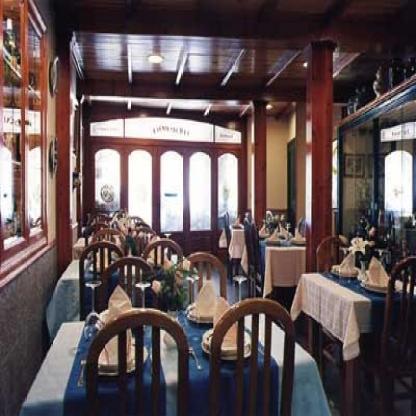
Scene: Indoor